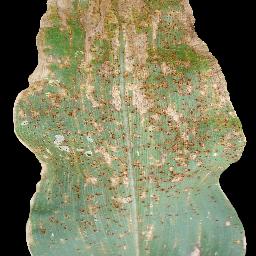
Label: Corn___Common_rust